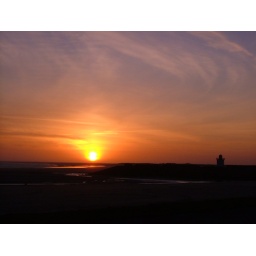
Sunset over the beach and light house